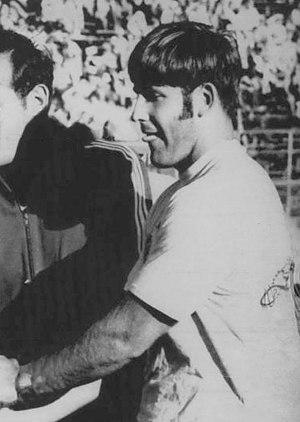
John Gates Powell, né le 25 juin 1947 à San Francisco, est un ancien athlète américain, lanceur de disque. Il a été détenteur du record du monde de cette discipline avec un lancer à 69.08 m en 1975.